Lina Kostenko

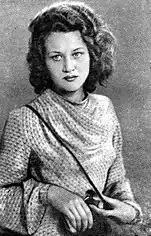

Lina Vasylivna Kostenko was born to a family of teachers in Rzhyshchiv. In 1936, her family moved from Rzhyshchiv to the Ukrainian capital city of Kyiv, where she finished her secondary education.